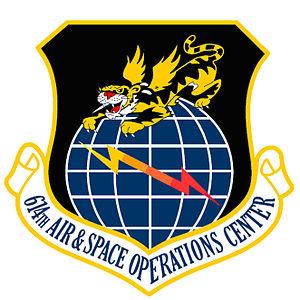
L'United States Space Force, ou USSF en abrégé, est la branche des Forces armées des États-Unis destinée à la conduite d'opérations militaires dans l'espace créée le 20 décembre 2019. Il s'agit de la sixième branche des forces armées des États-Unis, dépendant du Département de l'Air Force. Son quartier-général provisoire est Peterson Air Force Base.